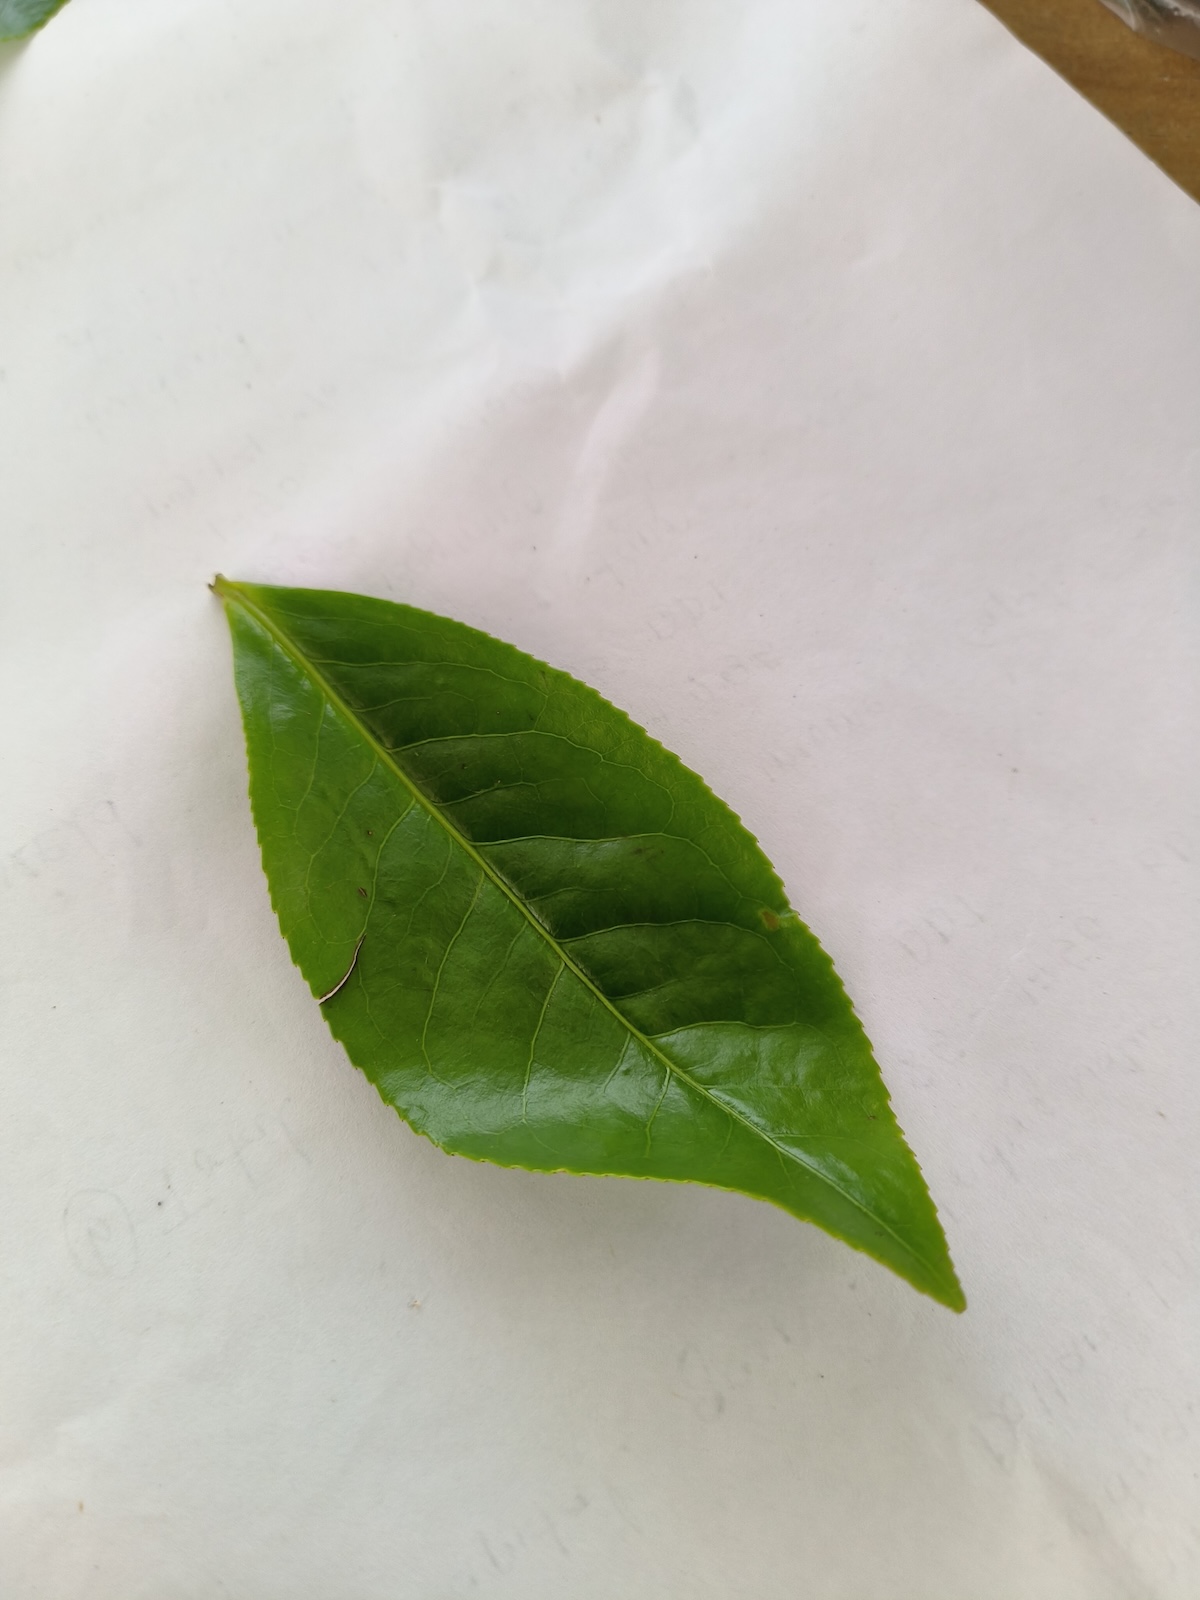
Label: Healthy leaf